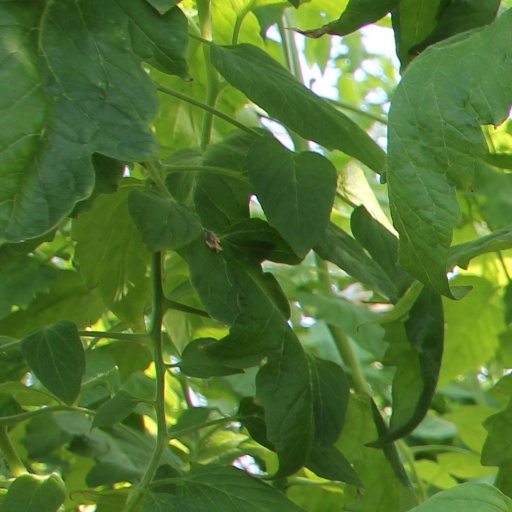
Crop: tomato